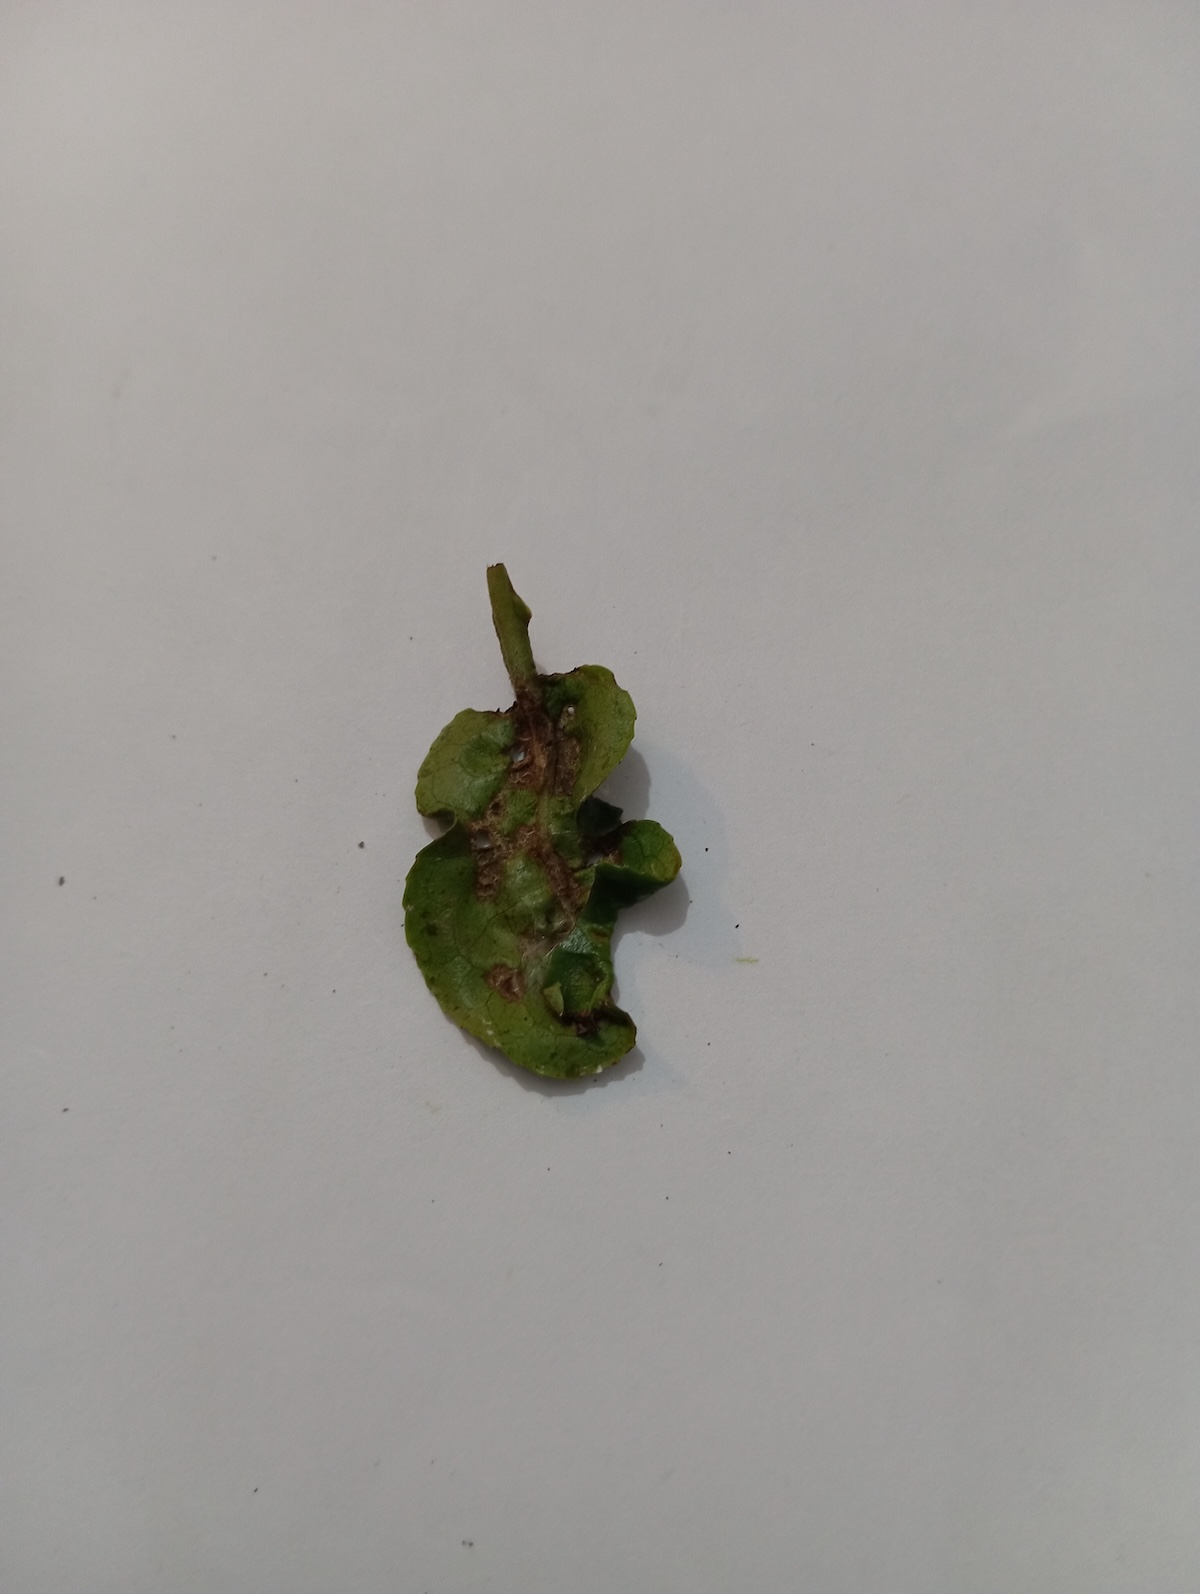
Label: Green mirid bug